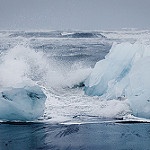
Label: glacier